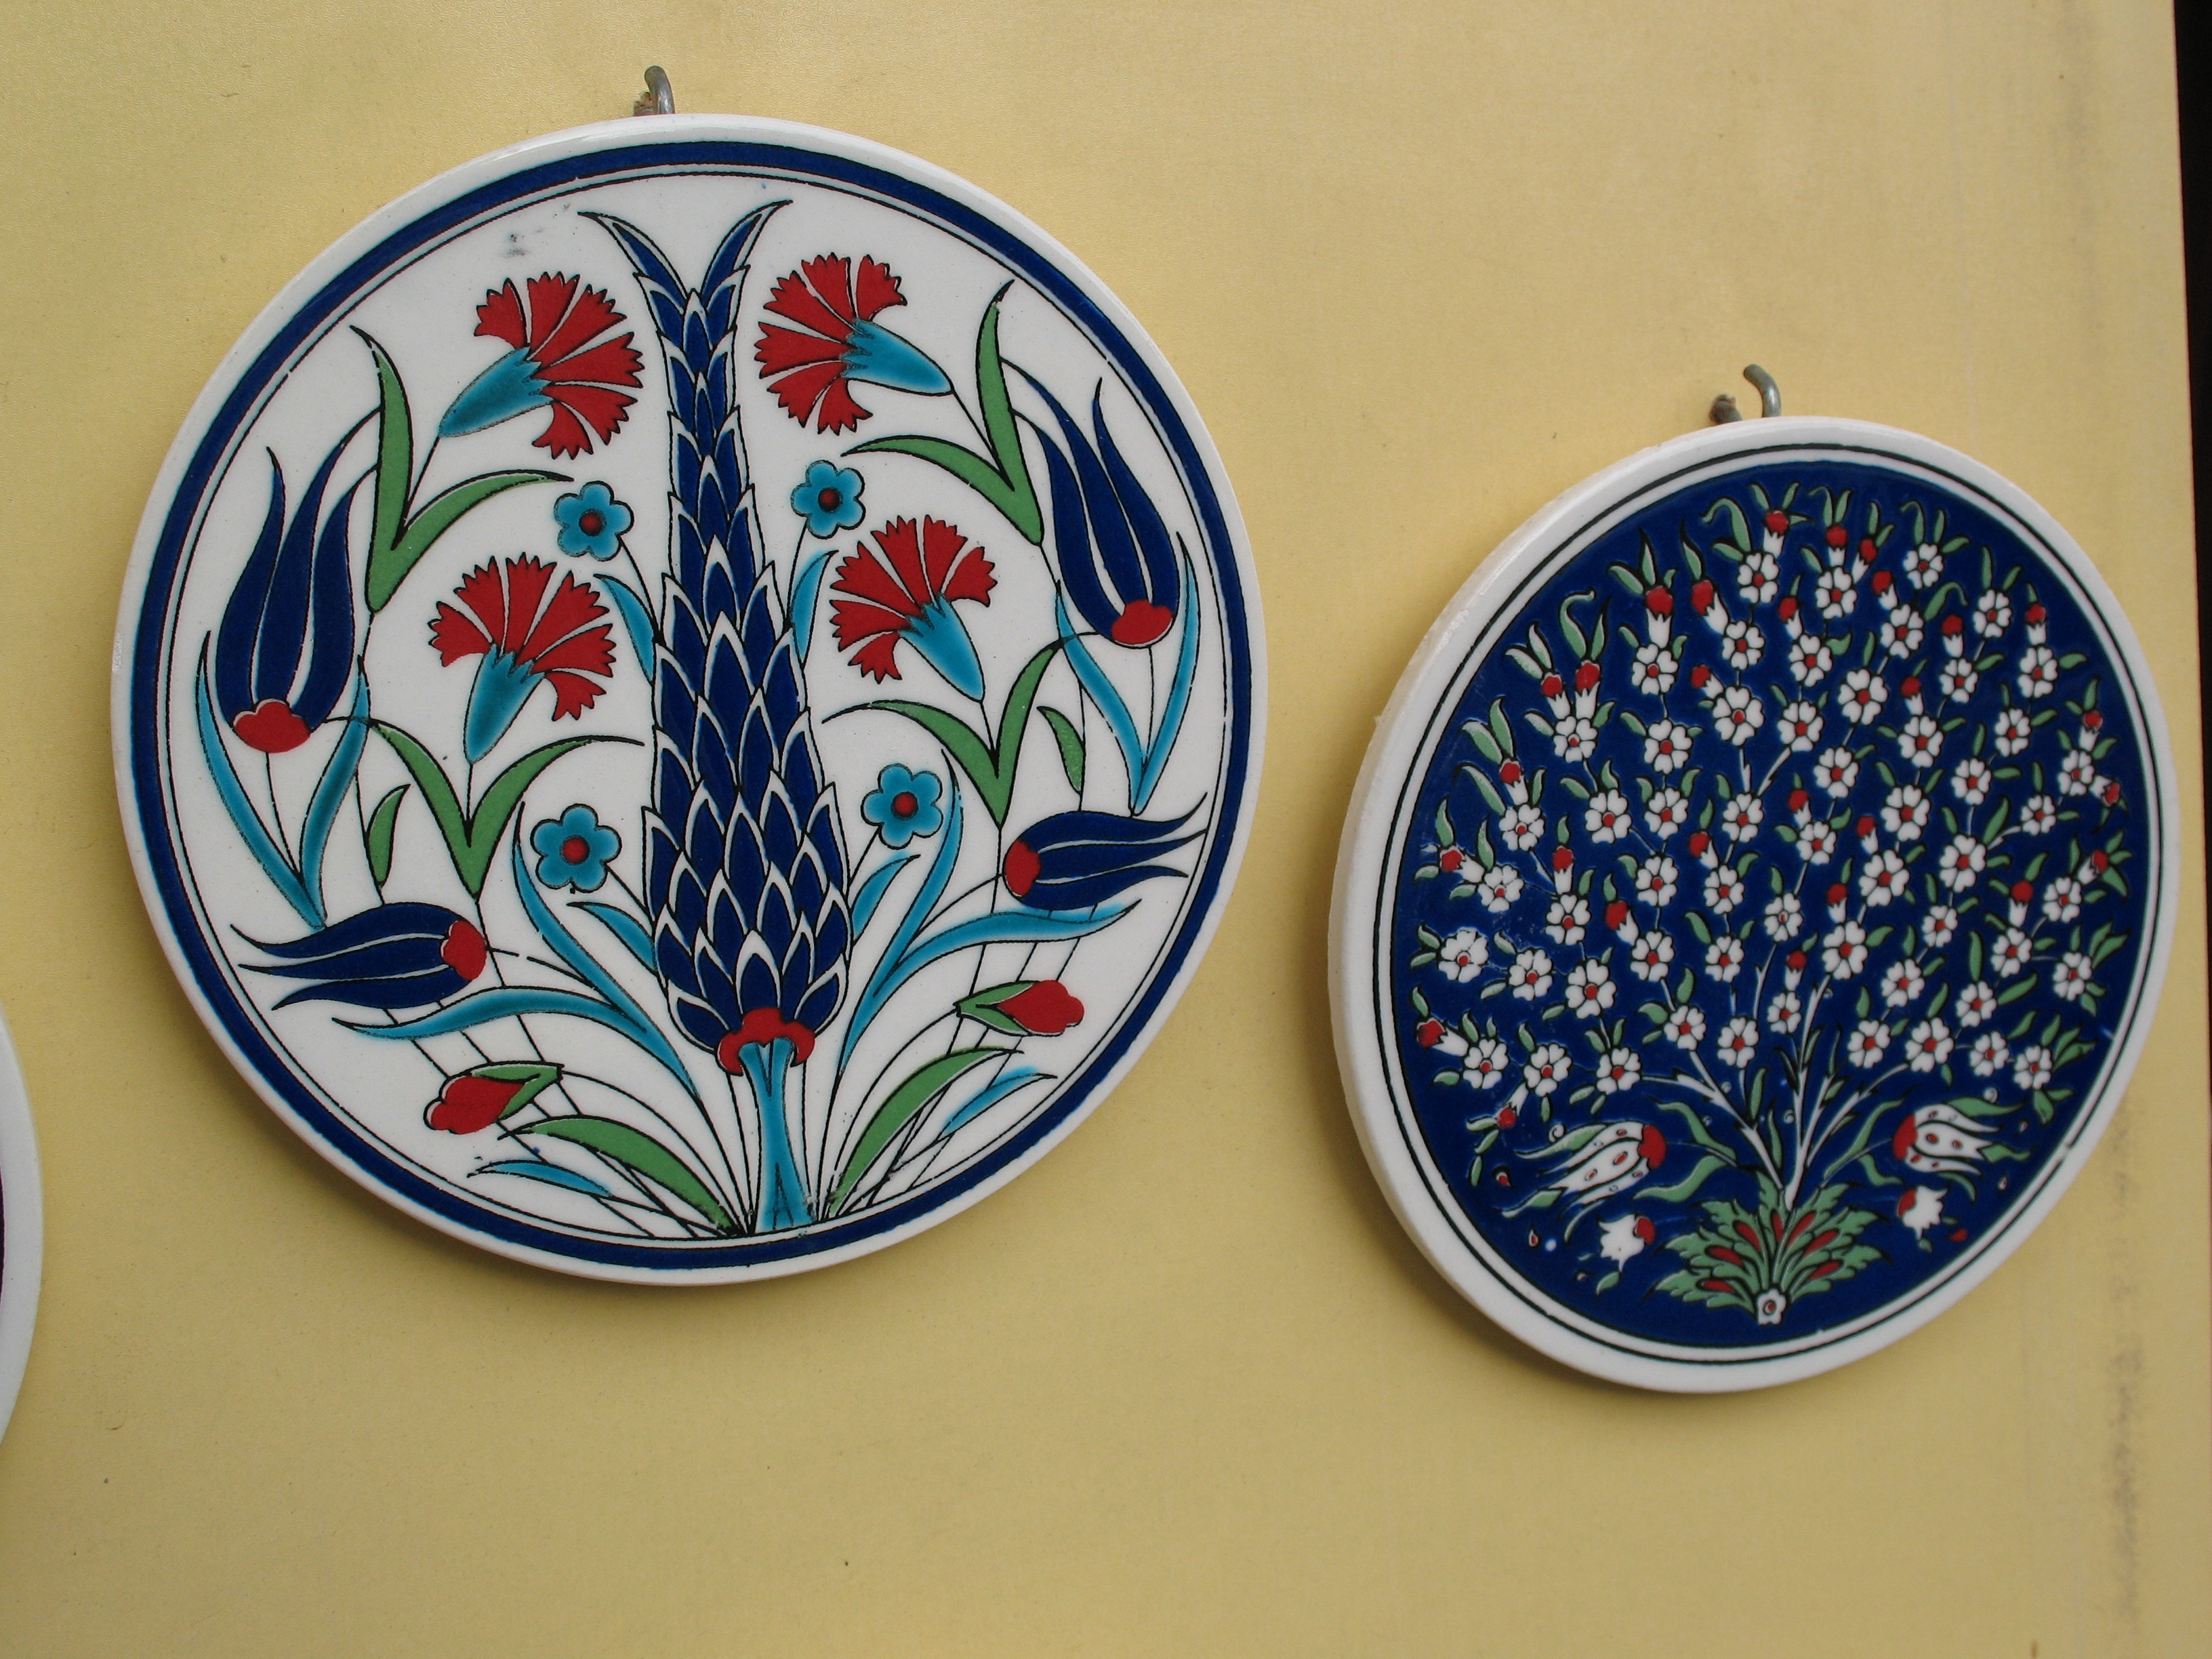
glass, color, ceramic, plate, blue, material, circle, painting, art, turkey, handmade, porcelain, shape, arts and crafts, dishware, blue and white porcelain